Art of Fighting 3: The Path of the Warrior

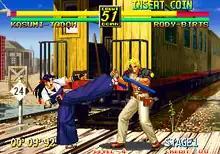
Gameplay screenshot showcasing a match between Kasumi Todoh and Rody Birts.

The game is a fighting game like previous games but with changes and things remaining the games. The gameplay retains the "Desperation moves" from previous games, taunting, back dashing, dashing, and the ki meters. However, the ability to perform stronger punches and kicks by holding a button down has been removed. The game emulates 3D gameplay while remaining true to the 2D roots. Characters are given the ability move forward while attacking in order to create combo strategies. The combo system is similar to those from 3D fighters, and mostly consists of juggle combos that are executed by simply pushing a few consecutive attack buttons. There is a major emphasis on juggle combos despite how uncommon they are used in 2D games. Pushing kick or punch while holding the joystick in a specific direction will sometimes perform a different attack than if the joystick is in neutral. These attacks can decide the flow of the rounds and how to end them. Jump and attack your opponent are effective with enemies on the ground. Desperation moves performed on weak enemies on the first round result on an Ultimate Knock Out which automatically ends the battle.